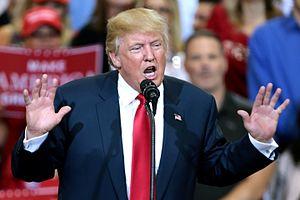
Donald Trump, 45ᵉ président des États-Unis depuis le 20 janvier 2017, s'est exprimé sur de nombreux sujets de manière souvent très polémique. Considéré comme une personnalité politique très atypique aux États-Unis, il se présente lui-même comme un « républicain conservateur », mais ses positions divergent souvent des figures conservatrices traditionnelles du Parti républicain. Il dit être « totalement flexible sur beaucoup, beaucoup de sujets », et revendique sa capacité à être « imprévisible », ce qui le conduit régulièrement à changer de position.